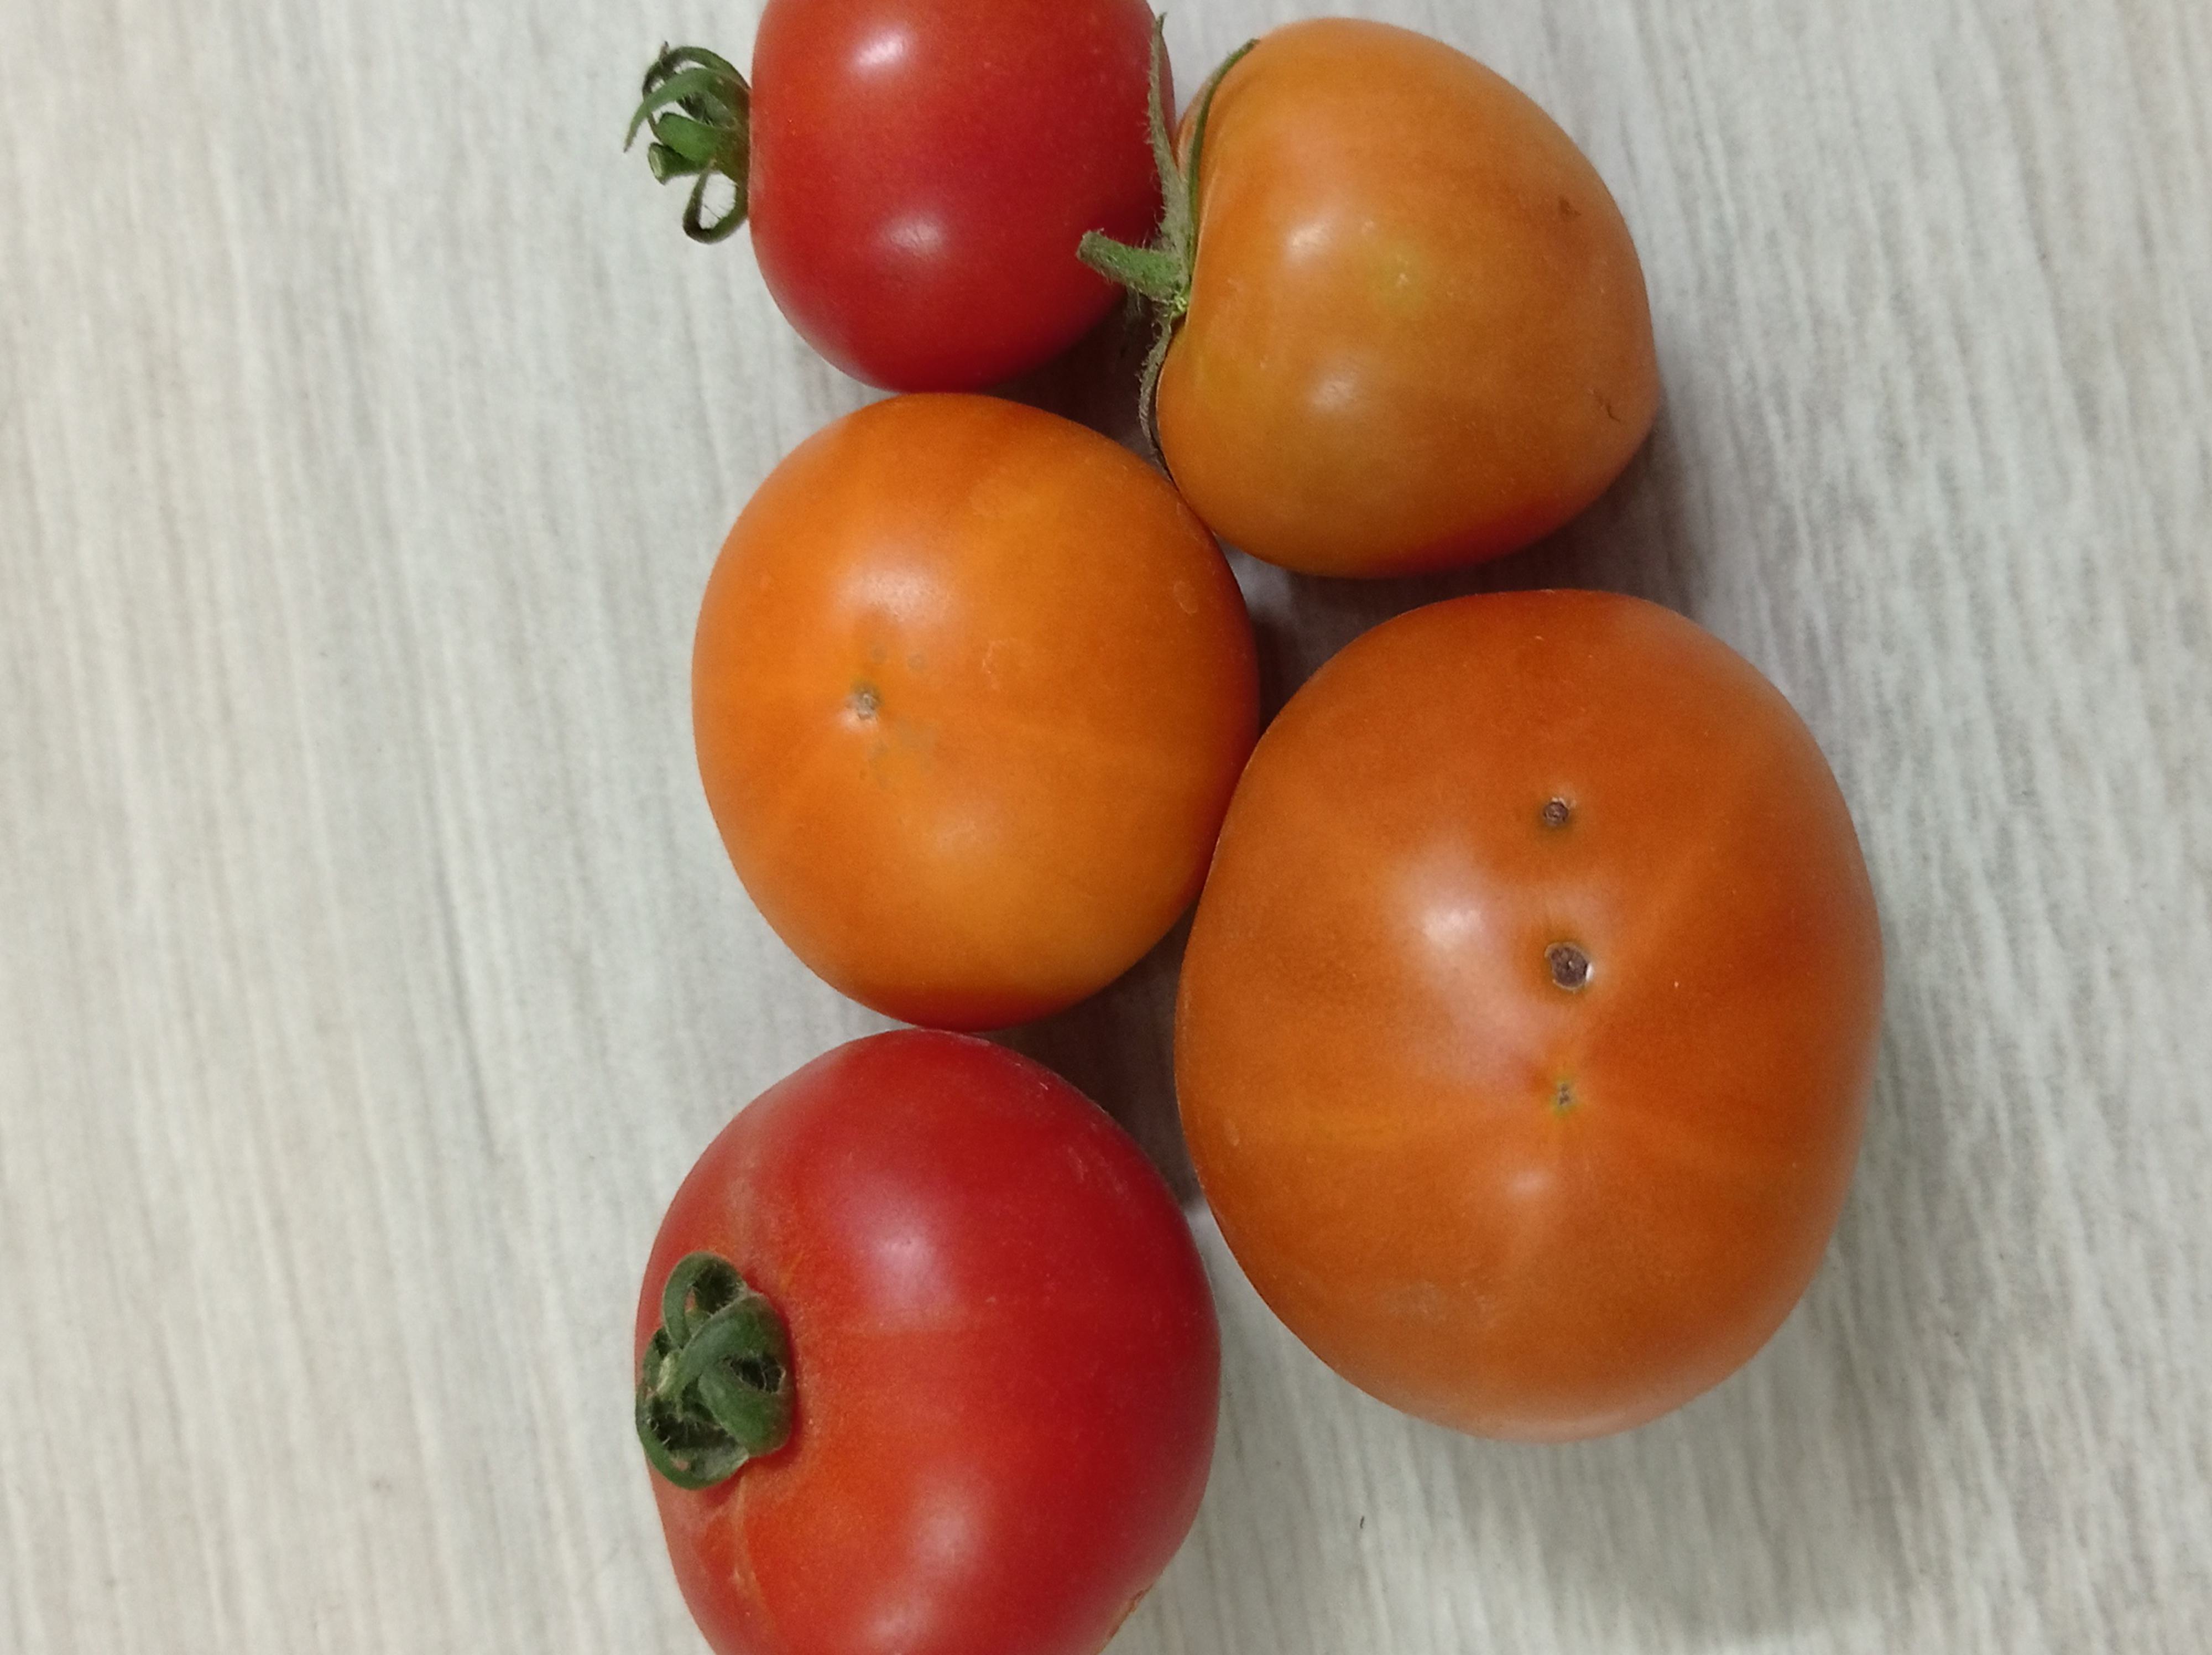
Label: Fresh